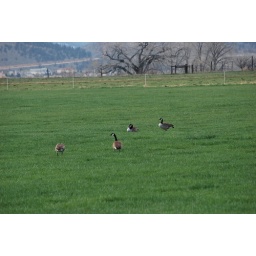
More attempts to capture just how green the grass is in the spring..these geese were very happy in this field.